Hurricane Dora (1964)

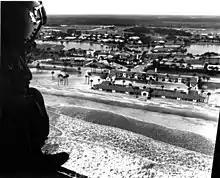
Aerial view of Ponte Vedra Beach

In St. Johns County, 14 beach homes and 2 car garages were destroyed by erosion between Vilano Beach and southern Ponte Vedra Beach. A number of other dwellings were damaged. Waves inundated many areas of St. Augustine with a few inches to as much as several feet of water. The heaviest impact occurred at the bay front, in Davis Shores, and along the San Sebastian River. At Slave Market Square, floodwaters were "hip deep", while floodwaters outside the Monson Motor Lodge was described as "hubcap deep". "The St. Augustine Record" office was submerged, while some motel lobbies along the Matanzas River were flooded with of water. Additionally, Castillo de San Marcos was surrounded by water. Winds unroofed some homes and downed giant, centuries old oak trees. Much of the city was left without electricity. Damage in St. Augustine totaled about $5 million. The pier and boardwalk at St. Augustine Beach were majorly damaged, as well as a section of State Road A1A, causing it to be closed to traffic. Approximately 1,027 homes and 19 others were destroyed, while 20 businesses suffered major losses or were demolished in St. Johns County alone.